Kuchenne rewolucje

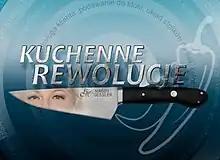

Kuchenne rewolucje ("Kitchen Revolutions") is a Polish reality television series broadcast on the TVN, in which Chef Magda Gessler is invited by the owners to spend 4 days with a failing restaurant in an attempt to revive the business. It is the Polish version of British "Ramsay's Kitchen Nightmares."